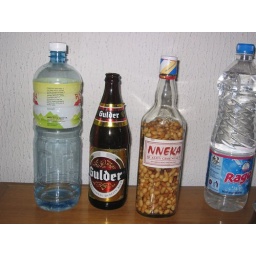
Groundnuts come in solid glass bottles in Nigeria!